Mobile post office

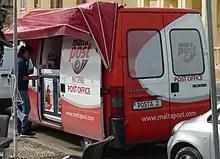
A MaltaPost mobile post office

Mobile post offices deliver mail and other postal services through specially equipped vehicles, such as trucks and trains.